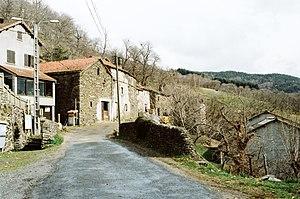
«Centre ville
Laval-d'Aurelle est une ancienne commune française, située dans le département de l'Ardèche en région Auvergne-Rhône-Alpes.